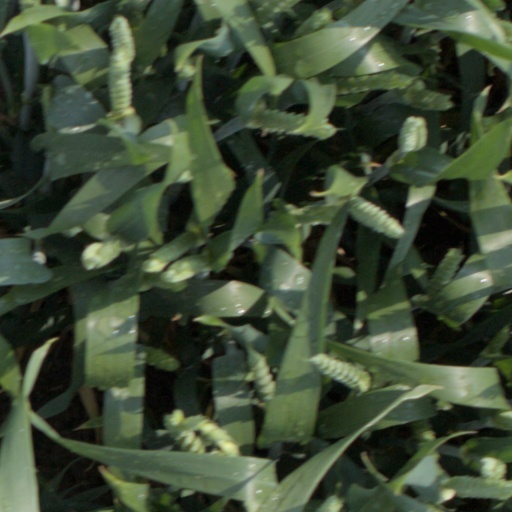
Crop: wheat